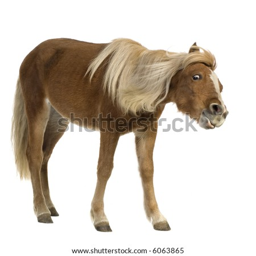
animal in front of a white background